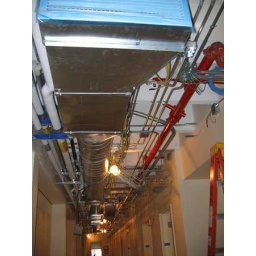
Busy corridor ceilings were difficult to coordinate even with sophisticated computer software. Photo by Beth Ready.